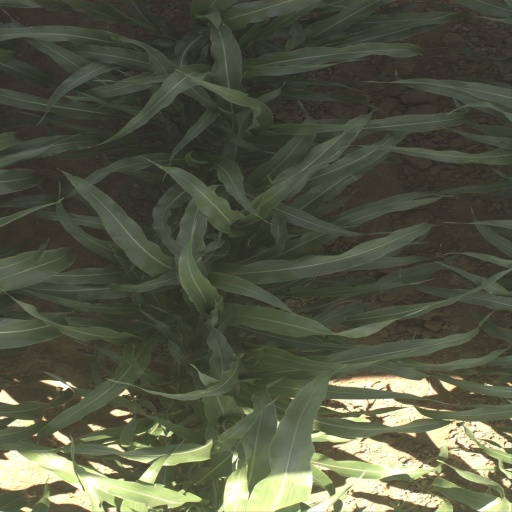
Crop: sorghum